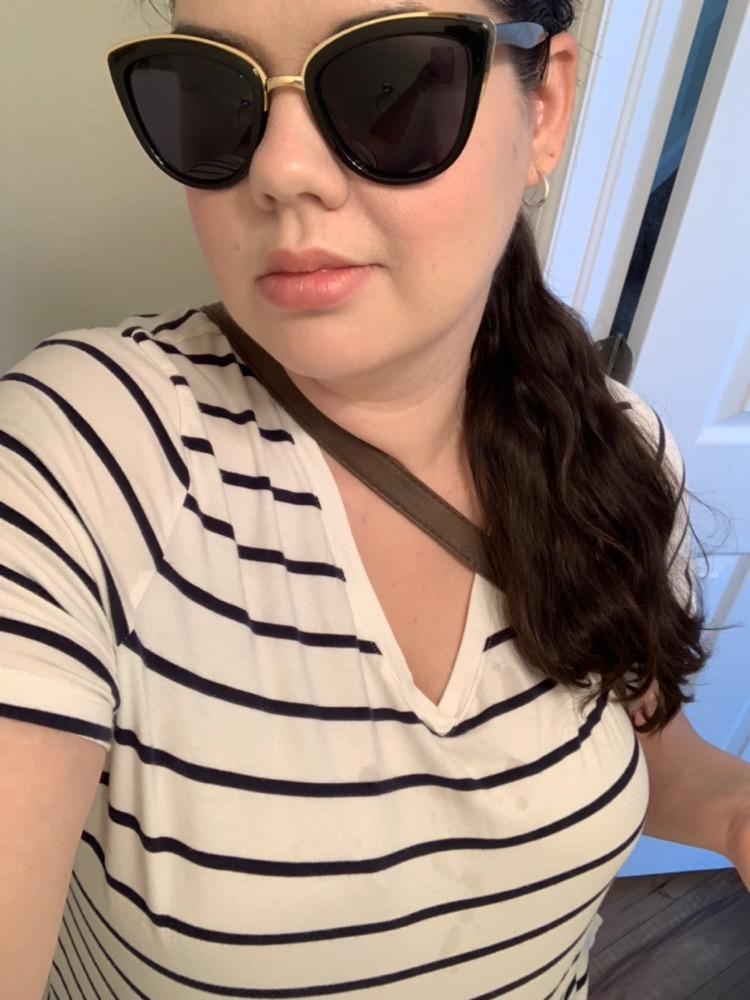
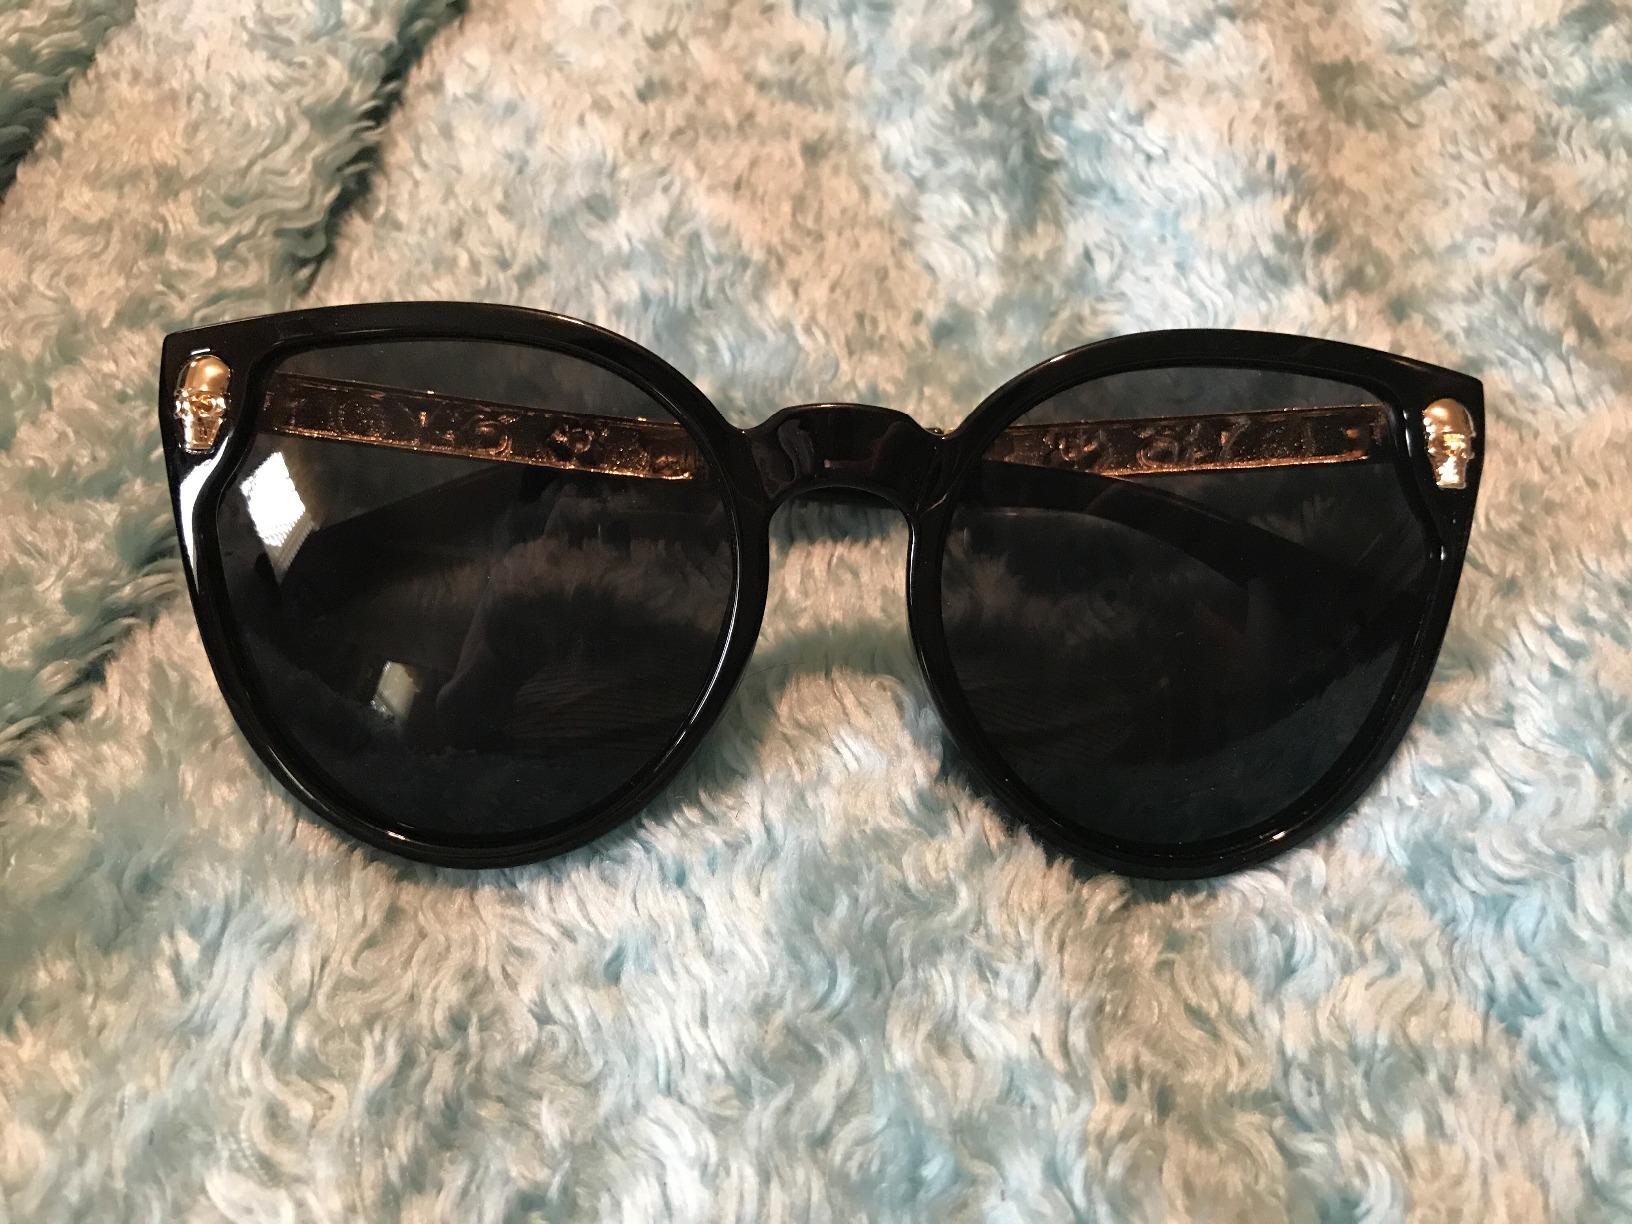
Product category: accessories_sunglasses
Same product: no